Libya–Tunisia border

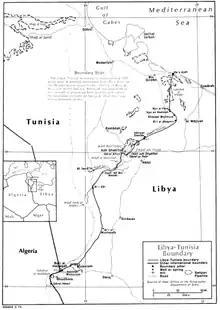
Map of the Libya-Tunisia border

The Libya–Tunisia border is 461 km (286 mi) in length and runs from the Mediterranean Sea in the north to the tripoint with Algeria in the south.